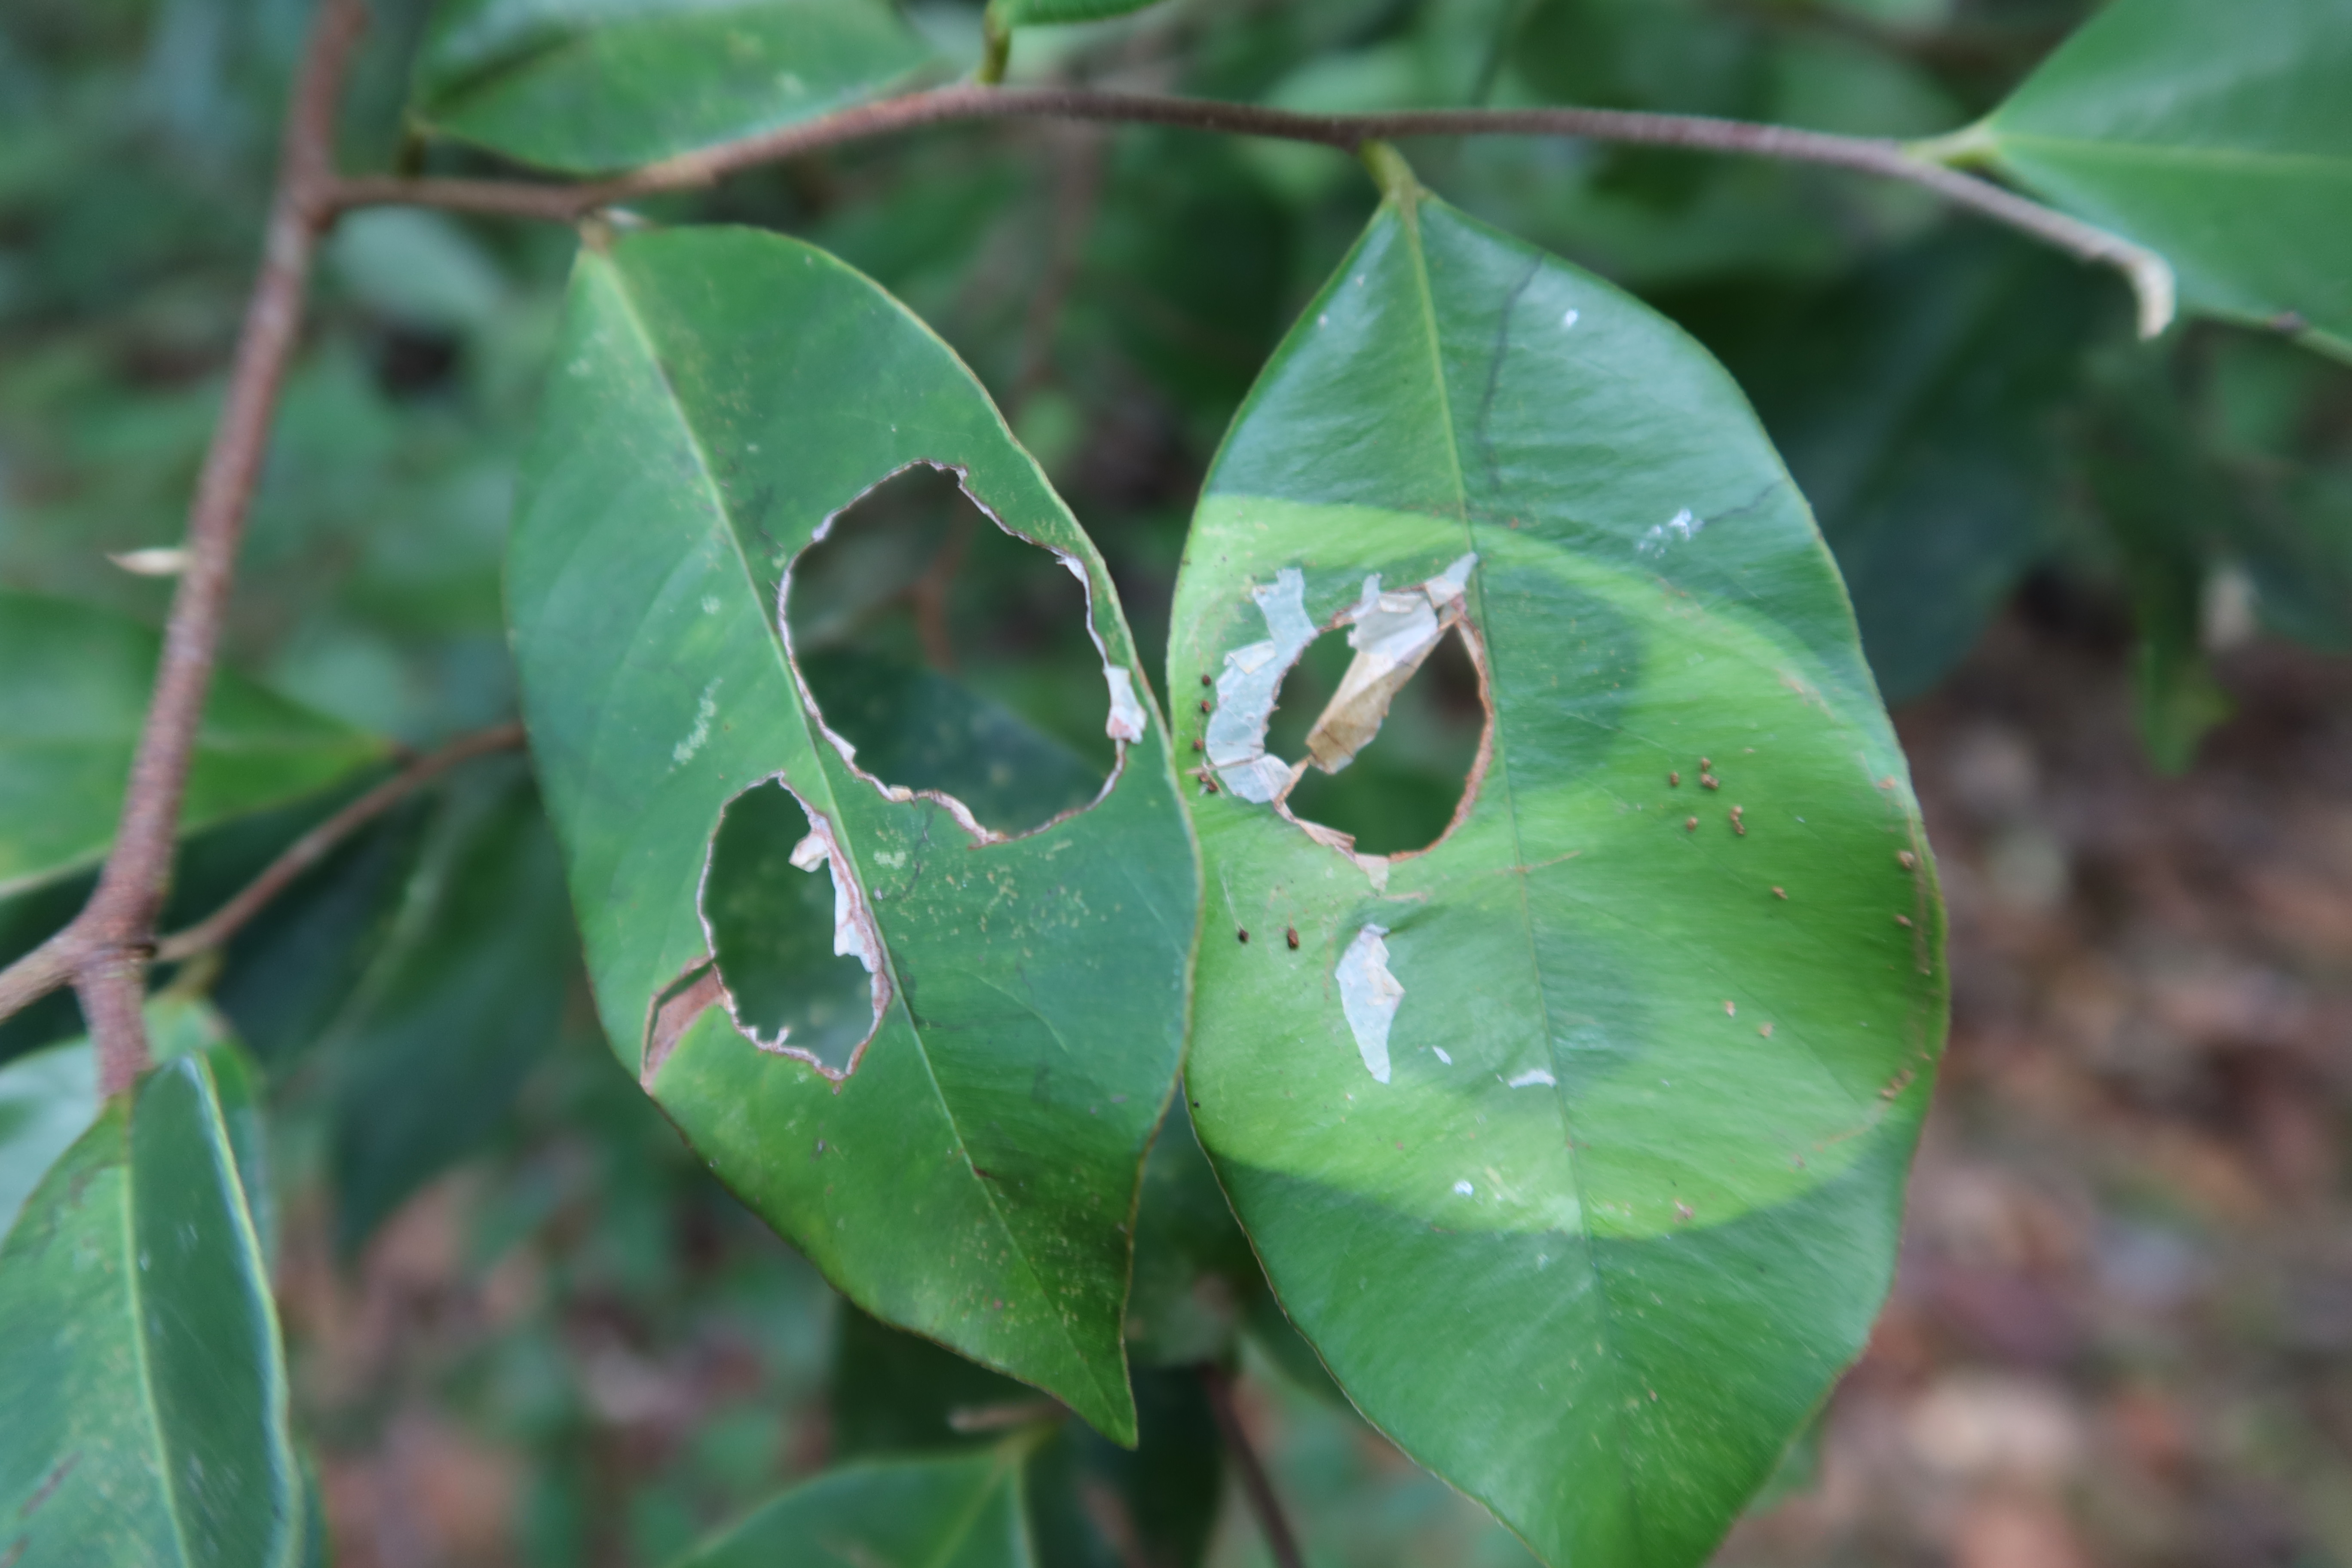
Label: Translucent lesion